Muséum d'histoire naturelle d'Angers

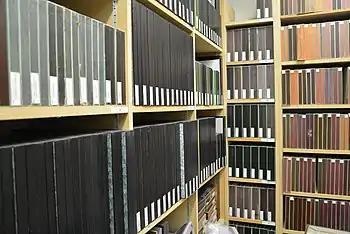
Pinned insects in boxes stored vertically in the entomology reserves, Muséum d'Angers

In the field of zoology, the Muséum d'Angers holds collections in entomology ( specimens), malacology ( specimens), ornithology (including oology and nidology), mammalogy ( specimens), herpetology ( specimens), ichthyology ( specimens) and marine invertebrates (over one hundred specimens). Apart from taxidermised specimens, there are osteological specimens, teratological specimens, specimens in liquid, casts, models etc.